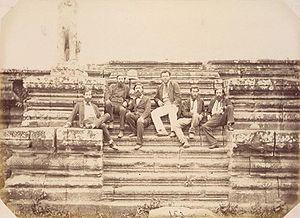
"L'Empire khmer, officiellement l’empire d'Angkor, était une des puissances dominantes de la péninsule indochinoise du IXᵉ au XIIIᵉ siècle. L'Empire succède au royaume de Chenla, et sa fondation est datée conventionnellement en 802, lorsque le roi Jayavarman II se déclare Chakravartin, ""Roi des rois"". Il prend fin avec la prise d'Angkor par les Siamois au XIVᵉ siècle. Le royaume du Cambodge lui succède alors, dans des frontières considérablement réduites.
Ernest Marie Louis de Gonzague Doudart de Lagrée, devenu en 1862 par jugement Doudart de la Grée, né le 31 mars 1823 à Saint-Vincent-de-Mercuze et mort le 12 mars 1868 à Tong-Tchouen, dans le Yunnan, est un marin et explorateur français.
Lucien-Eugène Joubert, né le 26 janvier 1832 à Primarette, dans l'Isère et mort le 2 août 1893 à Bagnoles-de-l'Orne, est un géologue, explorateur et médecin français.
Clovis Thorel, né le 28 avril 1833 à Vers-Hébécourt, dans la Somme et mort le 11 septembre 1911 à Bagnoles-de-l'Orne, est un botaniste, explorateur et médecin français.
Louis de Carné, fils de l'homme politique et académicien Louis-Marie de Carné, comte de Carné-Marcein, est un explorateur français.